Black sand

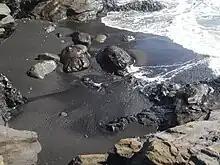
Black sand on a beach in Southern Iceland

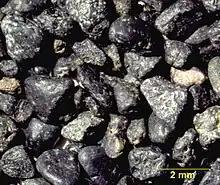
Closeup of black sand from a beach in Maui, Hawaii

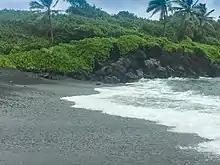
Black sand beach in Waianapanapa Park, Hawaii

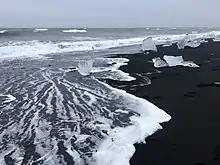
Black sand and icebergs on a beach in Iceland

Black sand is sand that is black in color. One type of black sand is a heavy, glossy, partly magnetic mixture of usually fine sands containing minerals such as magnetite, found as part of a placer deposit. Another type of black sand, found on beaches near a volcano, consists of tiny fragments of basalt.